Sarah Reng Ochekpe

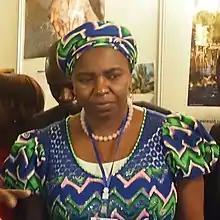
in 2014

Sarah Reng Ochekpe is a Nigerian Politician from Plateau State. She was the Minister of Water Resources from 2011 to 2015.